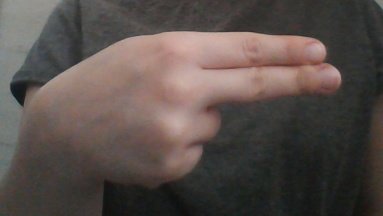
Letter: ain